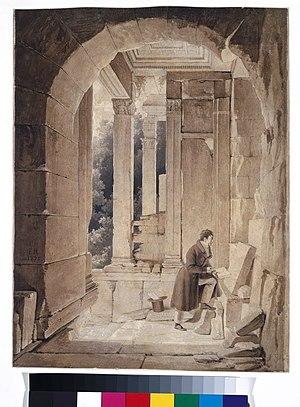
Lavis de Fleury Richard - ""François Artaud copiant une inscription dans le temple de Diane à Nîmes"", MBA Lyon, inv. H 825"
Fleury François Richard, né le 25 février 1777 à Lyon et mort le 14 mars 1852 à Écully, est un peintre de l'École de Lyon, élève de Jacques-Louis David et l'un des précurseurs, avec son ami Pierre Révoil, du style troubadour.
Antoine François Marie Artaud est un archéologue français, né à Avignon le 17 avril 1767 et mort à Orange le 27 mars 1838. Il a principalement œuvré sur les sites archéologiques de la ville antique de Lyon, Lugdunum.